Fireman's pole

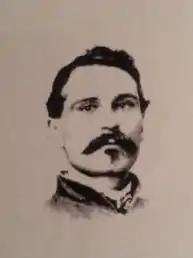
Captain David B. Kenyon

In 1878 Kenyon convinced his chief to make the necessary hole in the building and install the pole, after agreeing to pay for any necessary maintenance. The company crafted a pole out of a Georgia pine beam by shaving and sanding it into a diameter pole which they gave several coats of varnish and a coat of paraffin.